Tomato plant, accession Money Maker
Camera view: horizontal (90 deg, fisheye); turntable rotation: 90 degrees
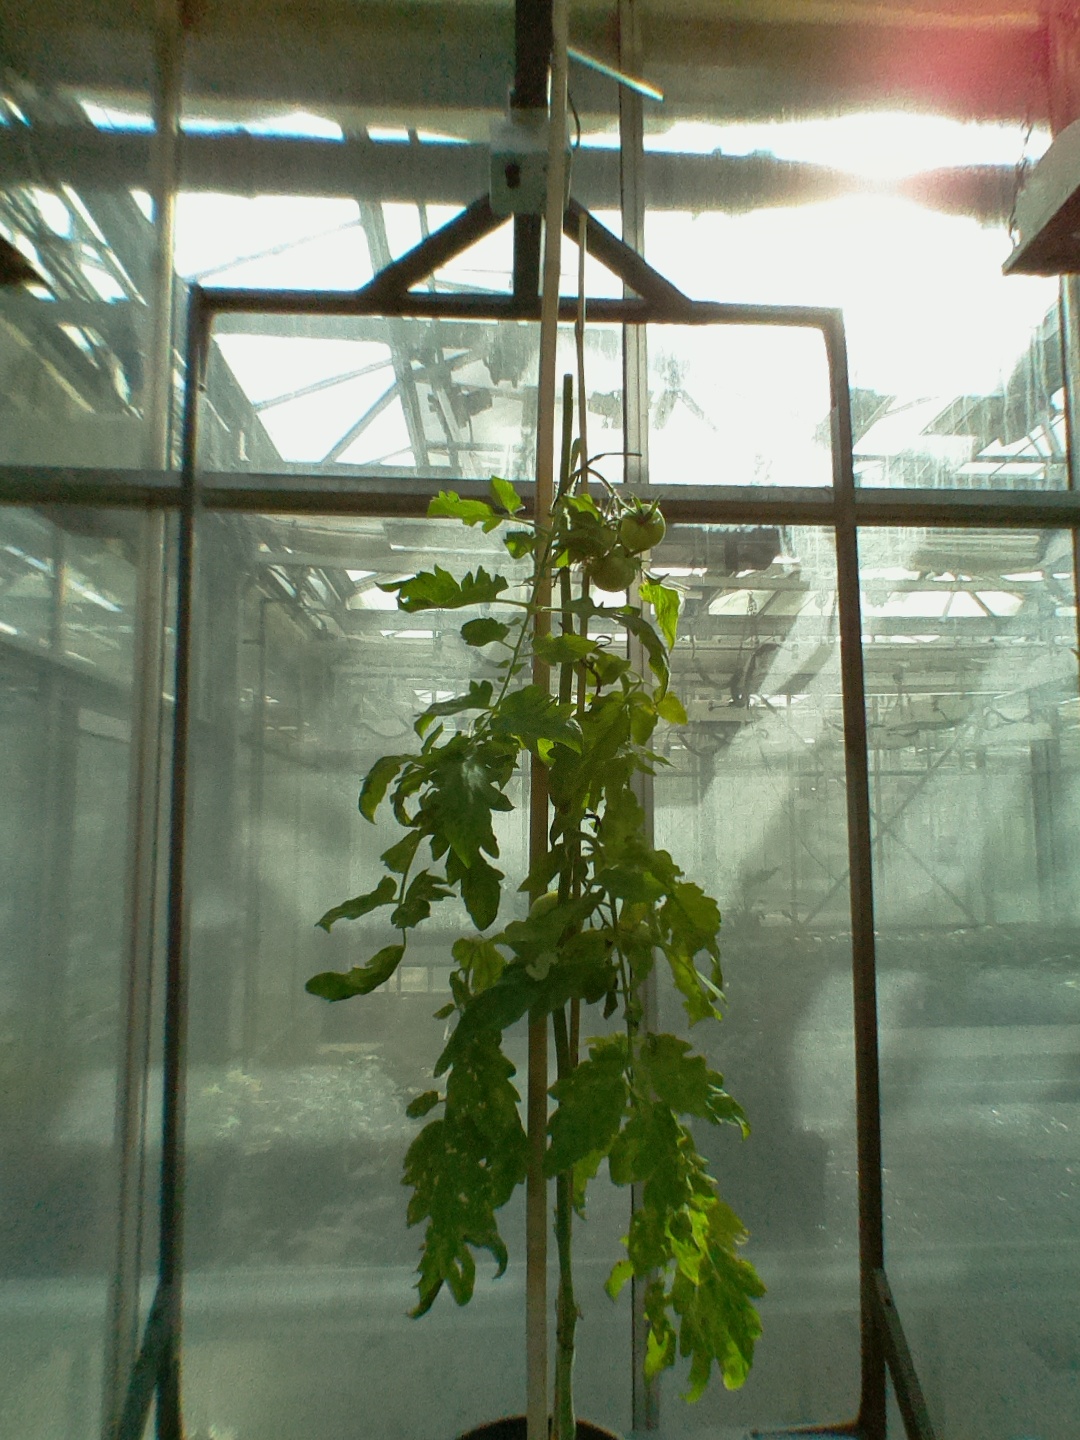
BBCH growth stage 75: 50%-60% of final fruit size